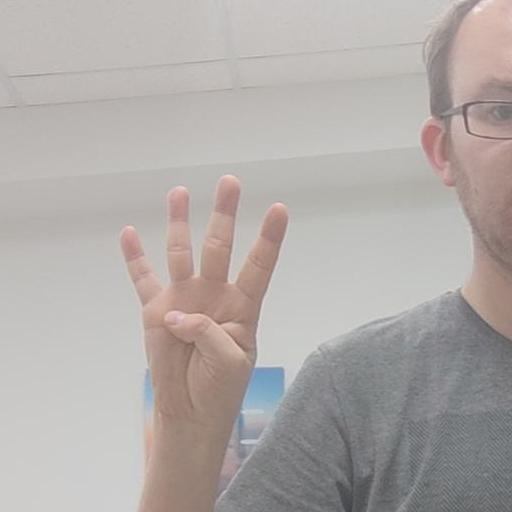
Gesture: four